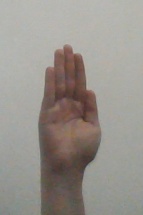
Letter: seen